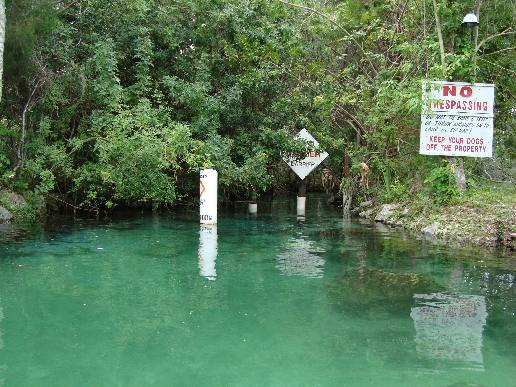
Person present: No